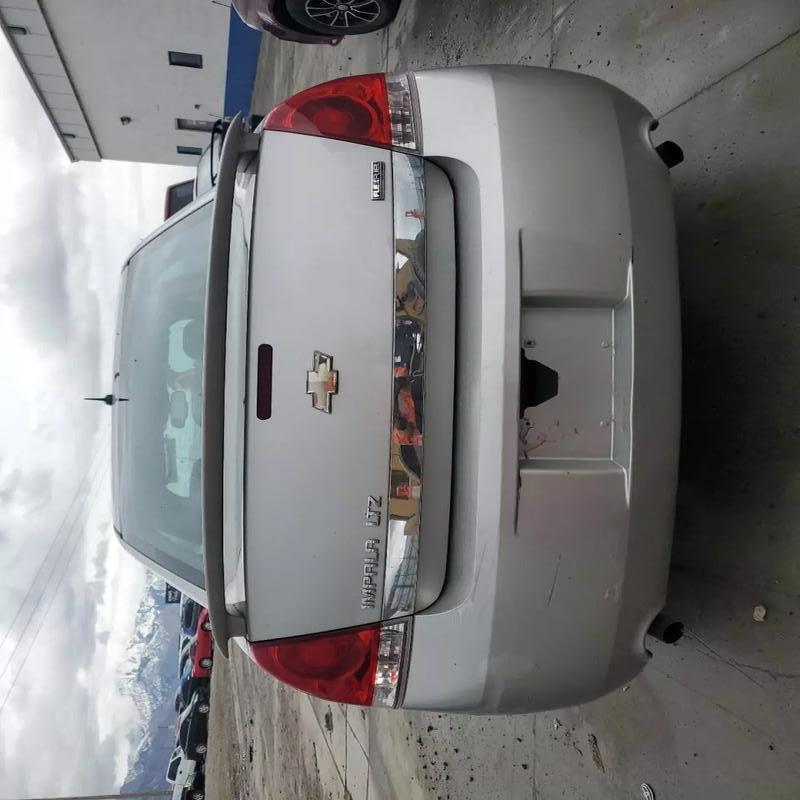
Aucun dommage détecté.
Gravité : aucun